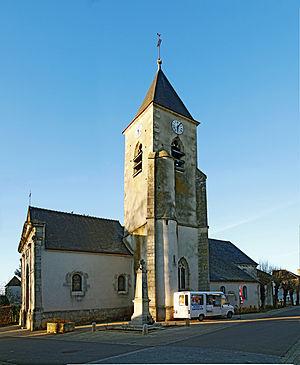
Précy-le-Sec est une commune française située dans le département de l'Yonne en région Bourgogne-Franche-Comté.